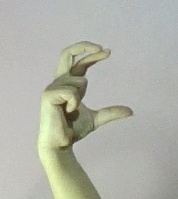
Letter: thal